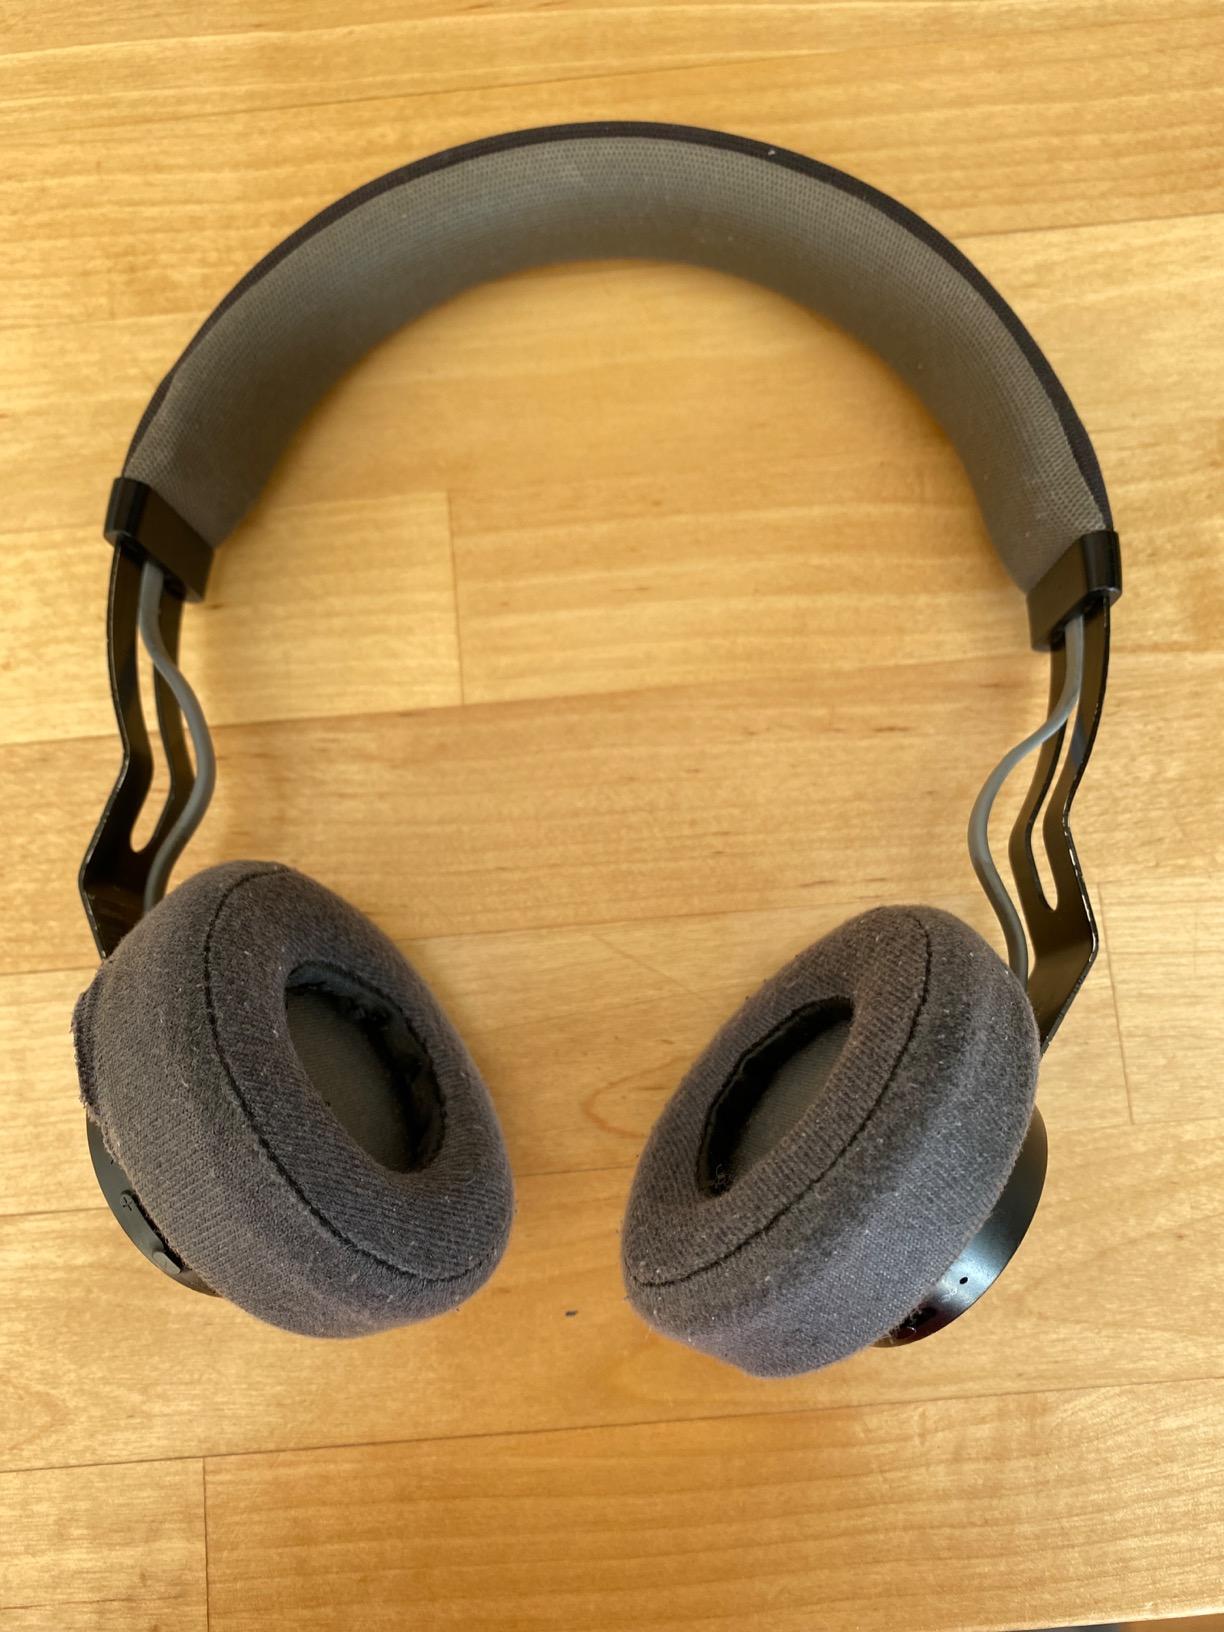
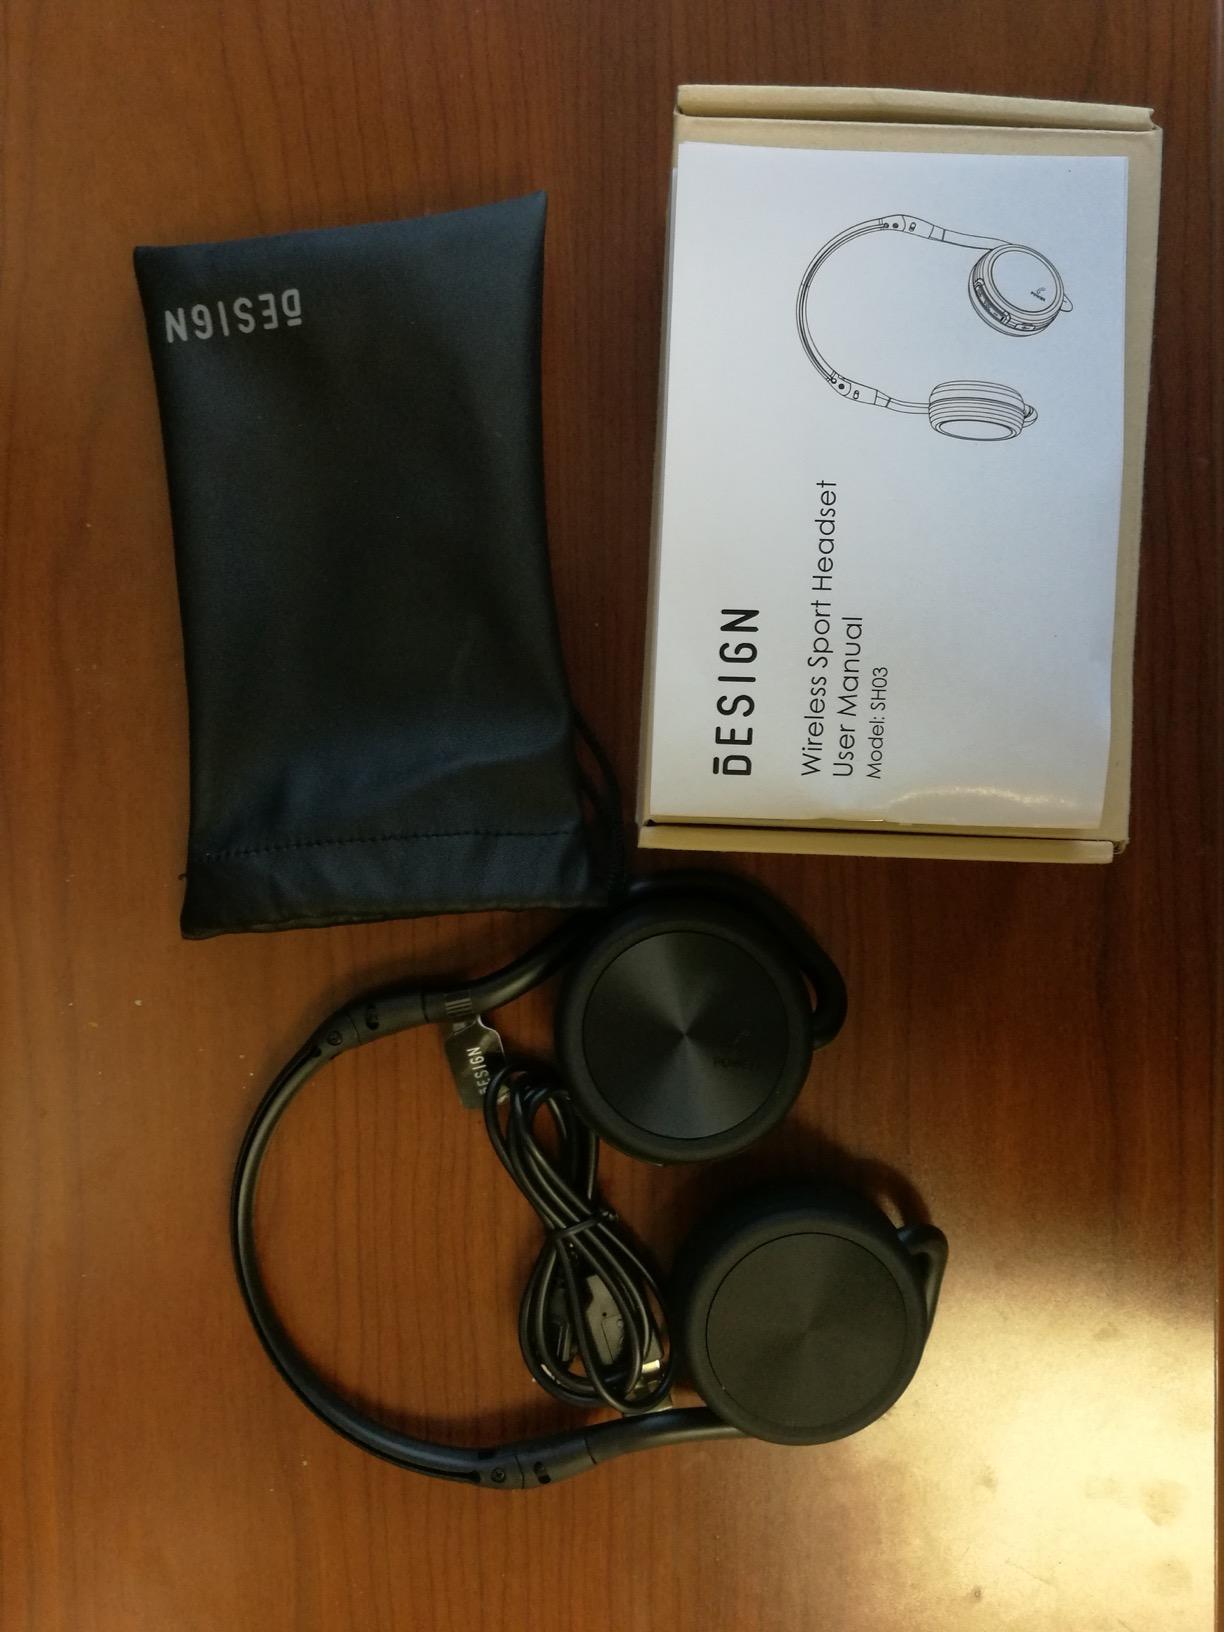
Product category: headphones
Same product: no